Aratika

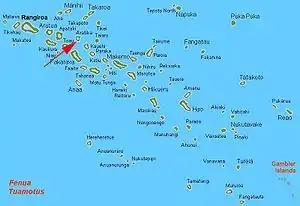
Location of Aratika Atoll

Aratika is an atoll in the Tuamotu group in French Polynesia. The nearest land is Kauehi Atoll, located 35 km to the south east.